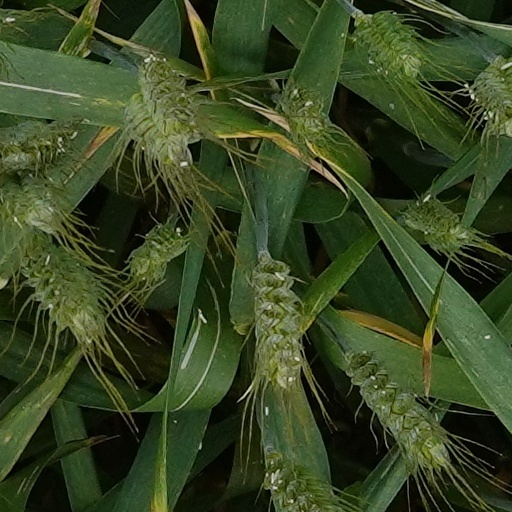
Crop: wheat